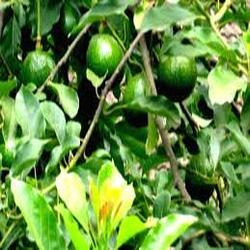
Label: Avocado